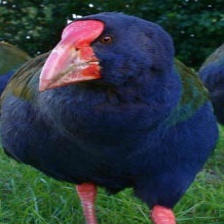
Species: TAKAHE
Scientific name: PORPHYRIO HOCHSTETTERI
ImageNet parent category: european_gallinule